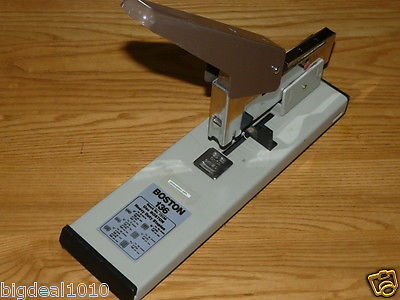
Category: stapler